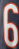
Number: 6